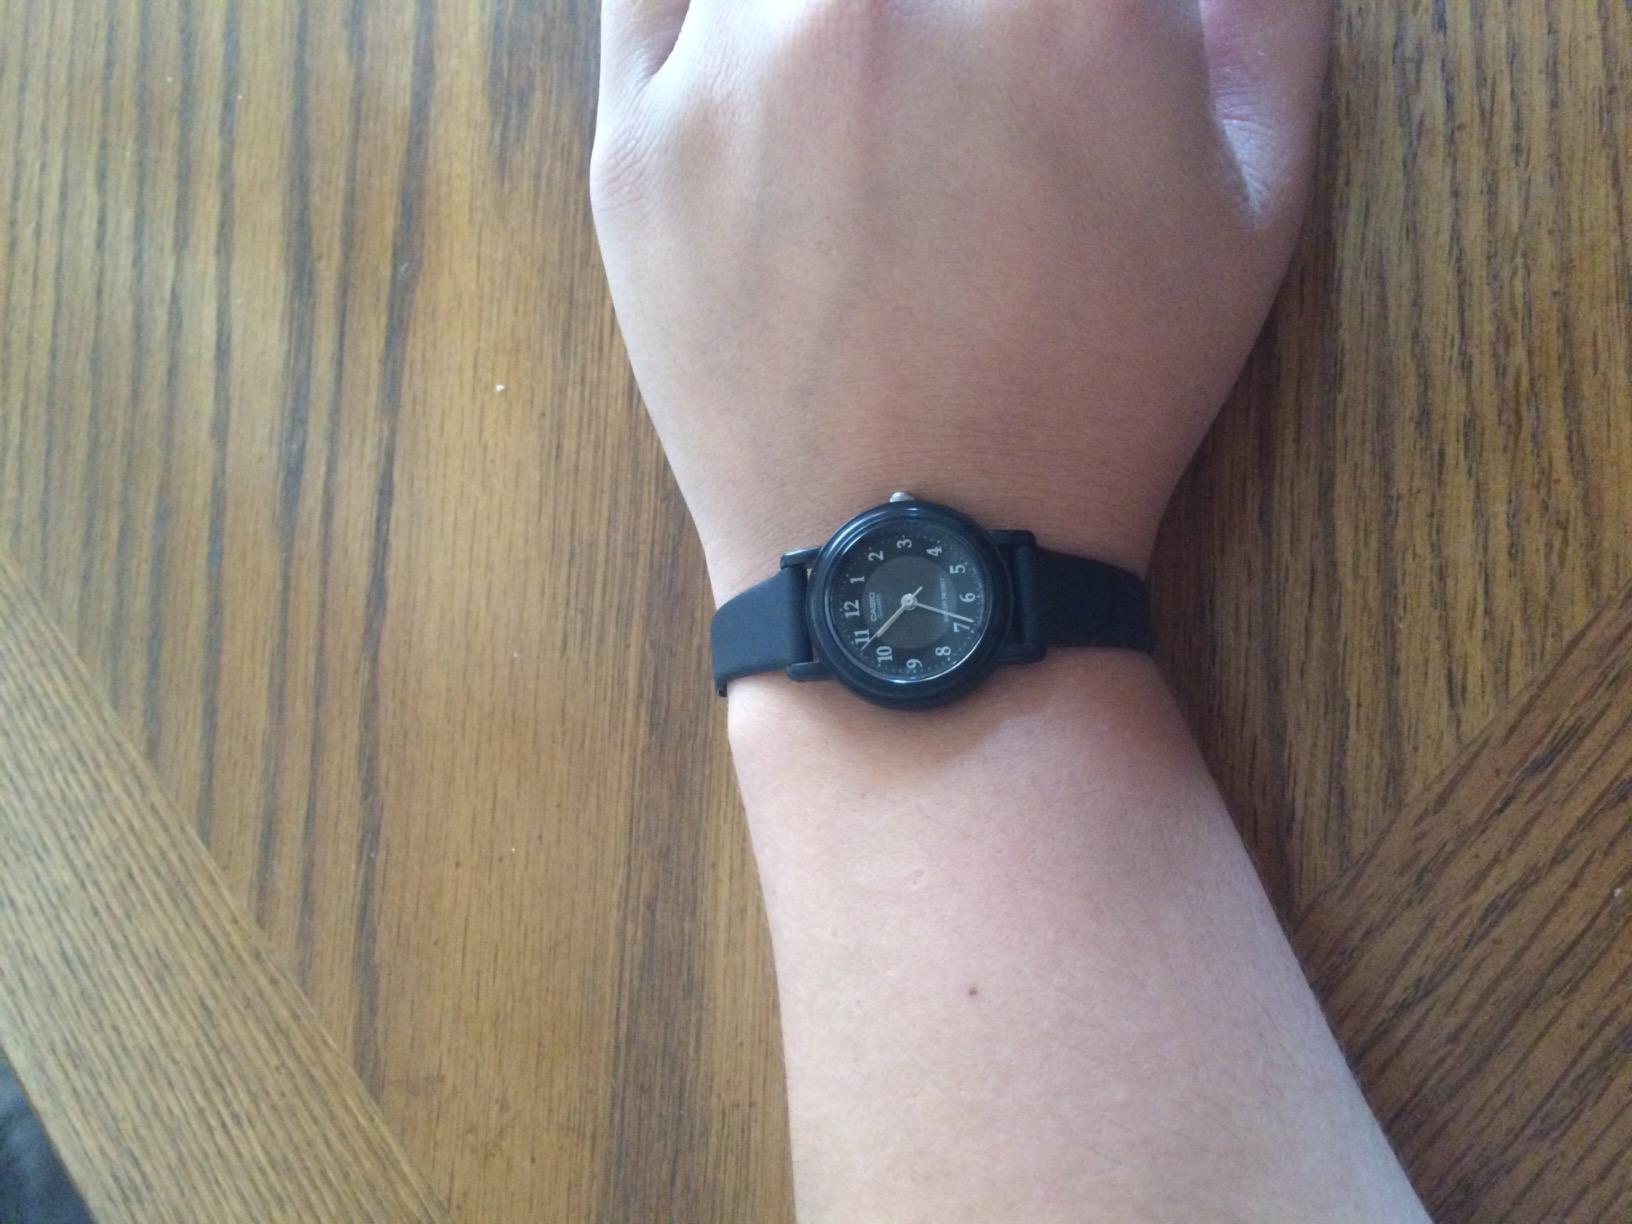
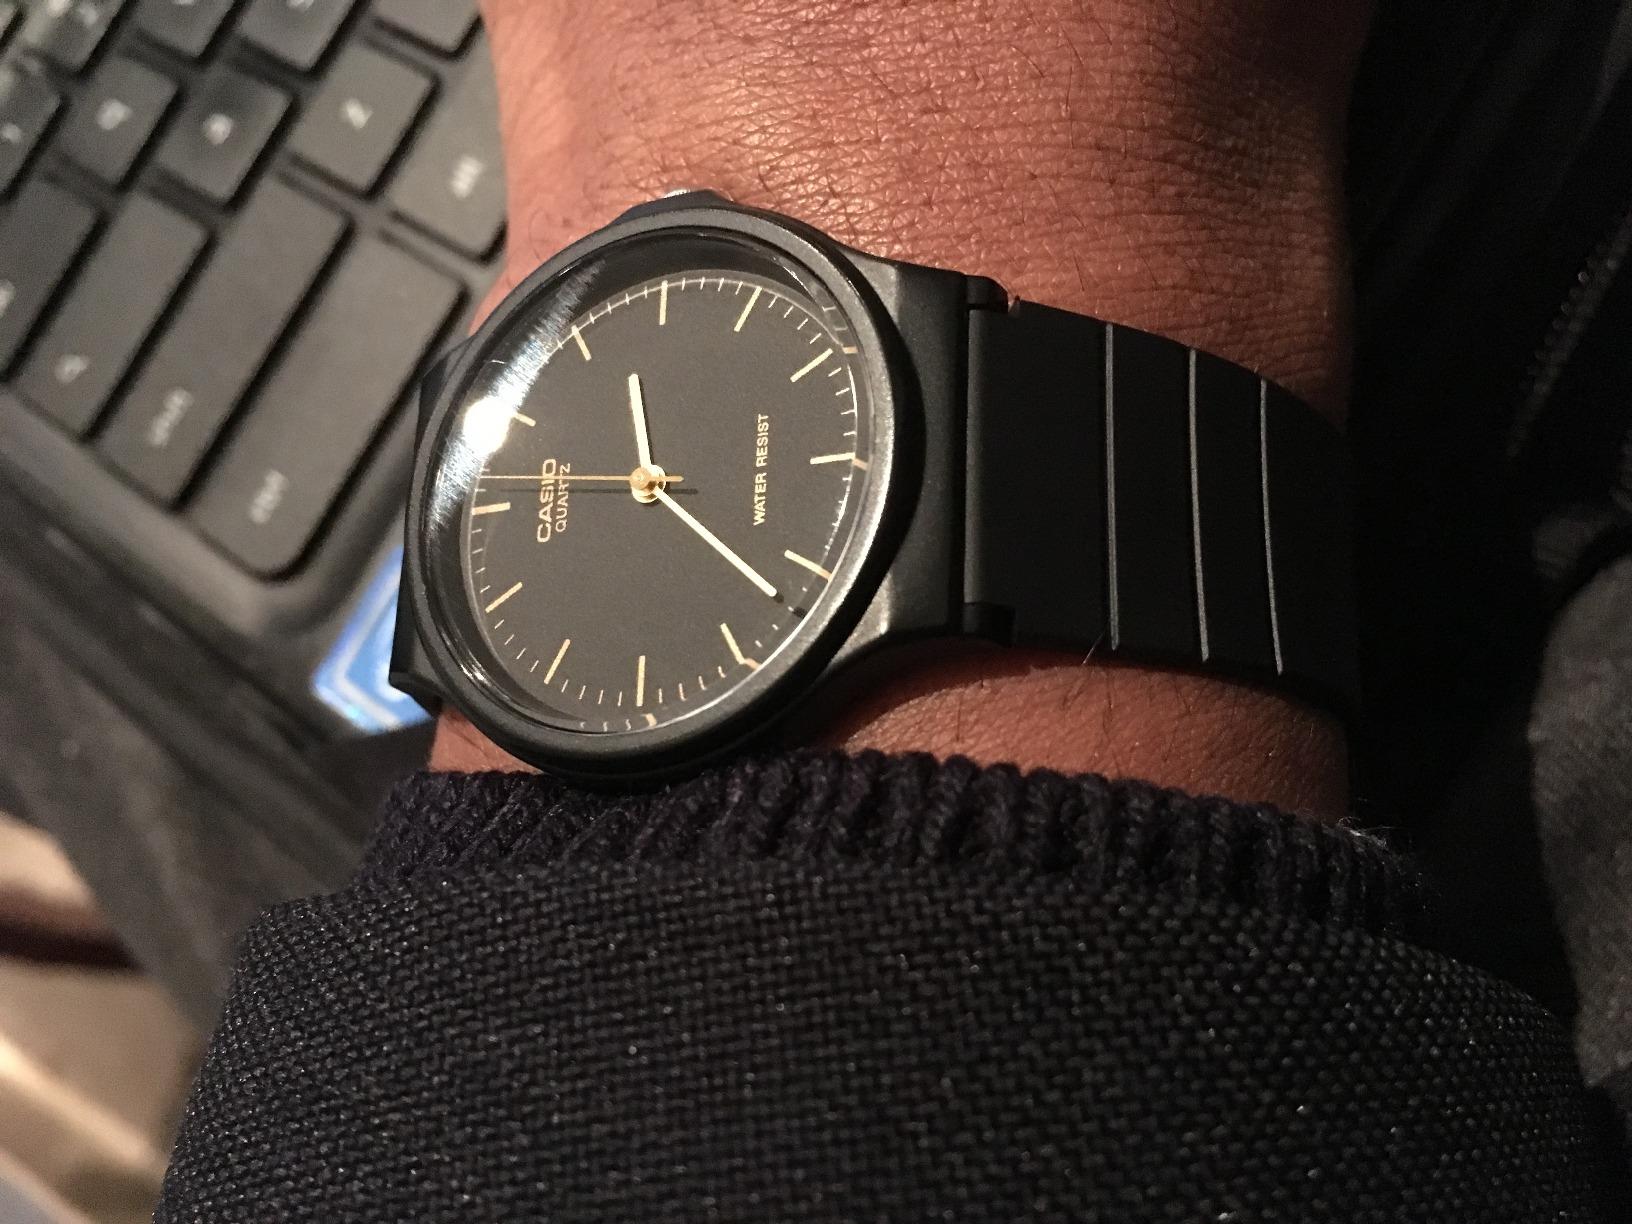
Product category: accessories_watch
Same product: no